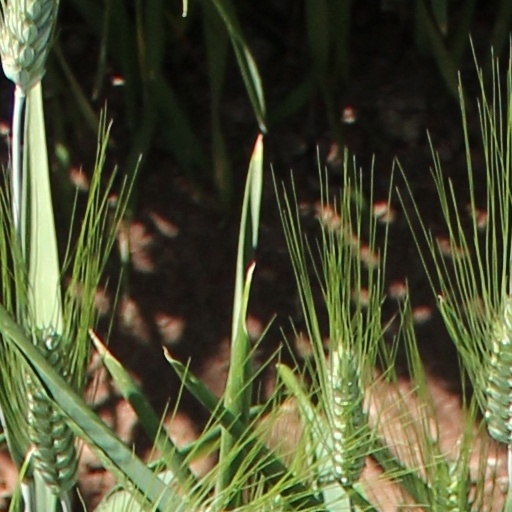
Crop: wheat